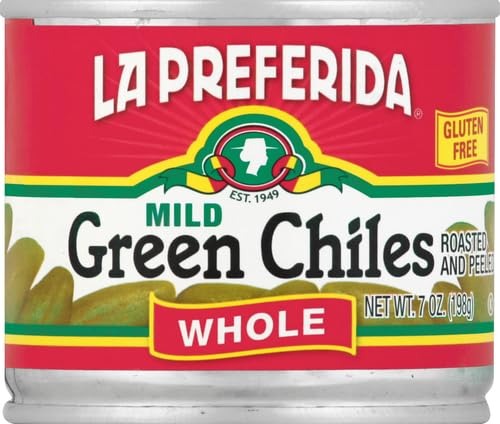
Item Name: La Preferida Whole Green Chiles, 7 oz
Bullet Point 1: Diced green chiles are pre-roasted and peeled
Bullet Point 2: A gluten-free food
Bullet Point 3: It is a Mild flavor
Bullet Point 4: No added sugar, No fat or cholesterol
Bullet Point 5: Contains vitamins A and C, iron
Value: 7.0
Unit: Fl Oz

Price: 2.07